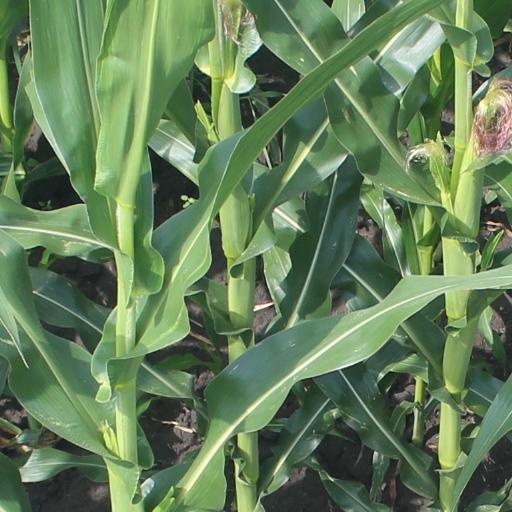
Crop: maize; corn